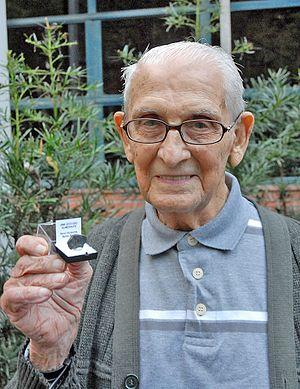
Fernando Flávio Marques de Almeida est un géologue brésilien. Ses travaux sont une référence pour la géologie du continent sud-américain.